Albanian–Yugoslav border conflict (1998–1999)

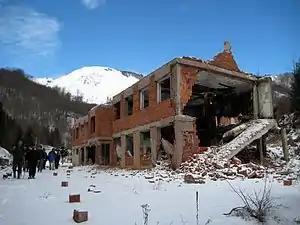
Košare outpost, destroyed during the battle.

Albanian Army and KLA artillery continued to shell the Yugoslav Army's positions from Maja Glava and Rrasa e Koshares. The Yugoslav Army Headquarters decided to launch a sudden attack and surprise the enemy. On 14 April, Yugoslav troops attacked Maja Glava. The distance between the two enemy trenches wasn't longer than 50 meters. The Yugoslav Army was unable to take Maja Glava completely, but it prevented the Albanians' artillery from engaging them from their positions. The Maja Glava front was stabilized until the end of the war, without any changes on the lines.